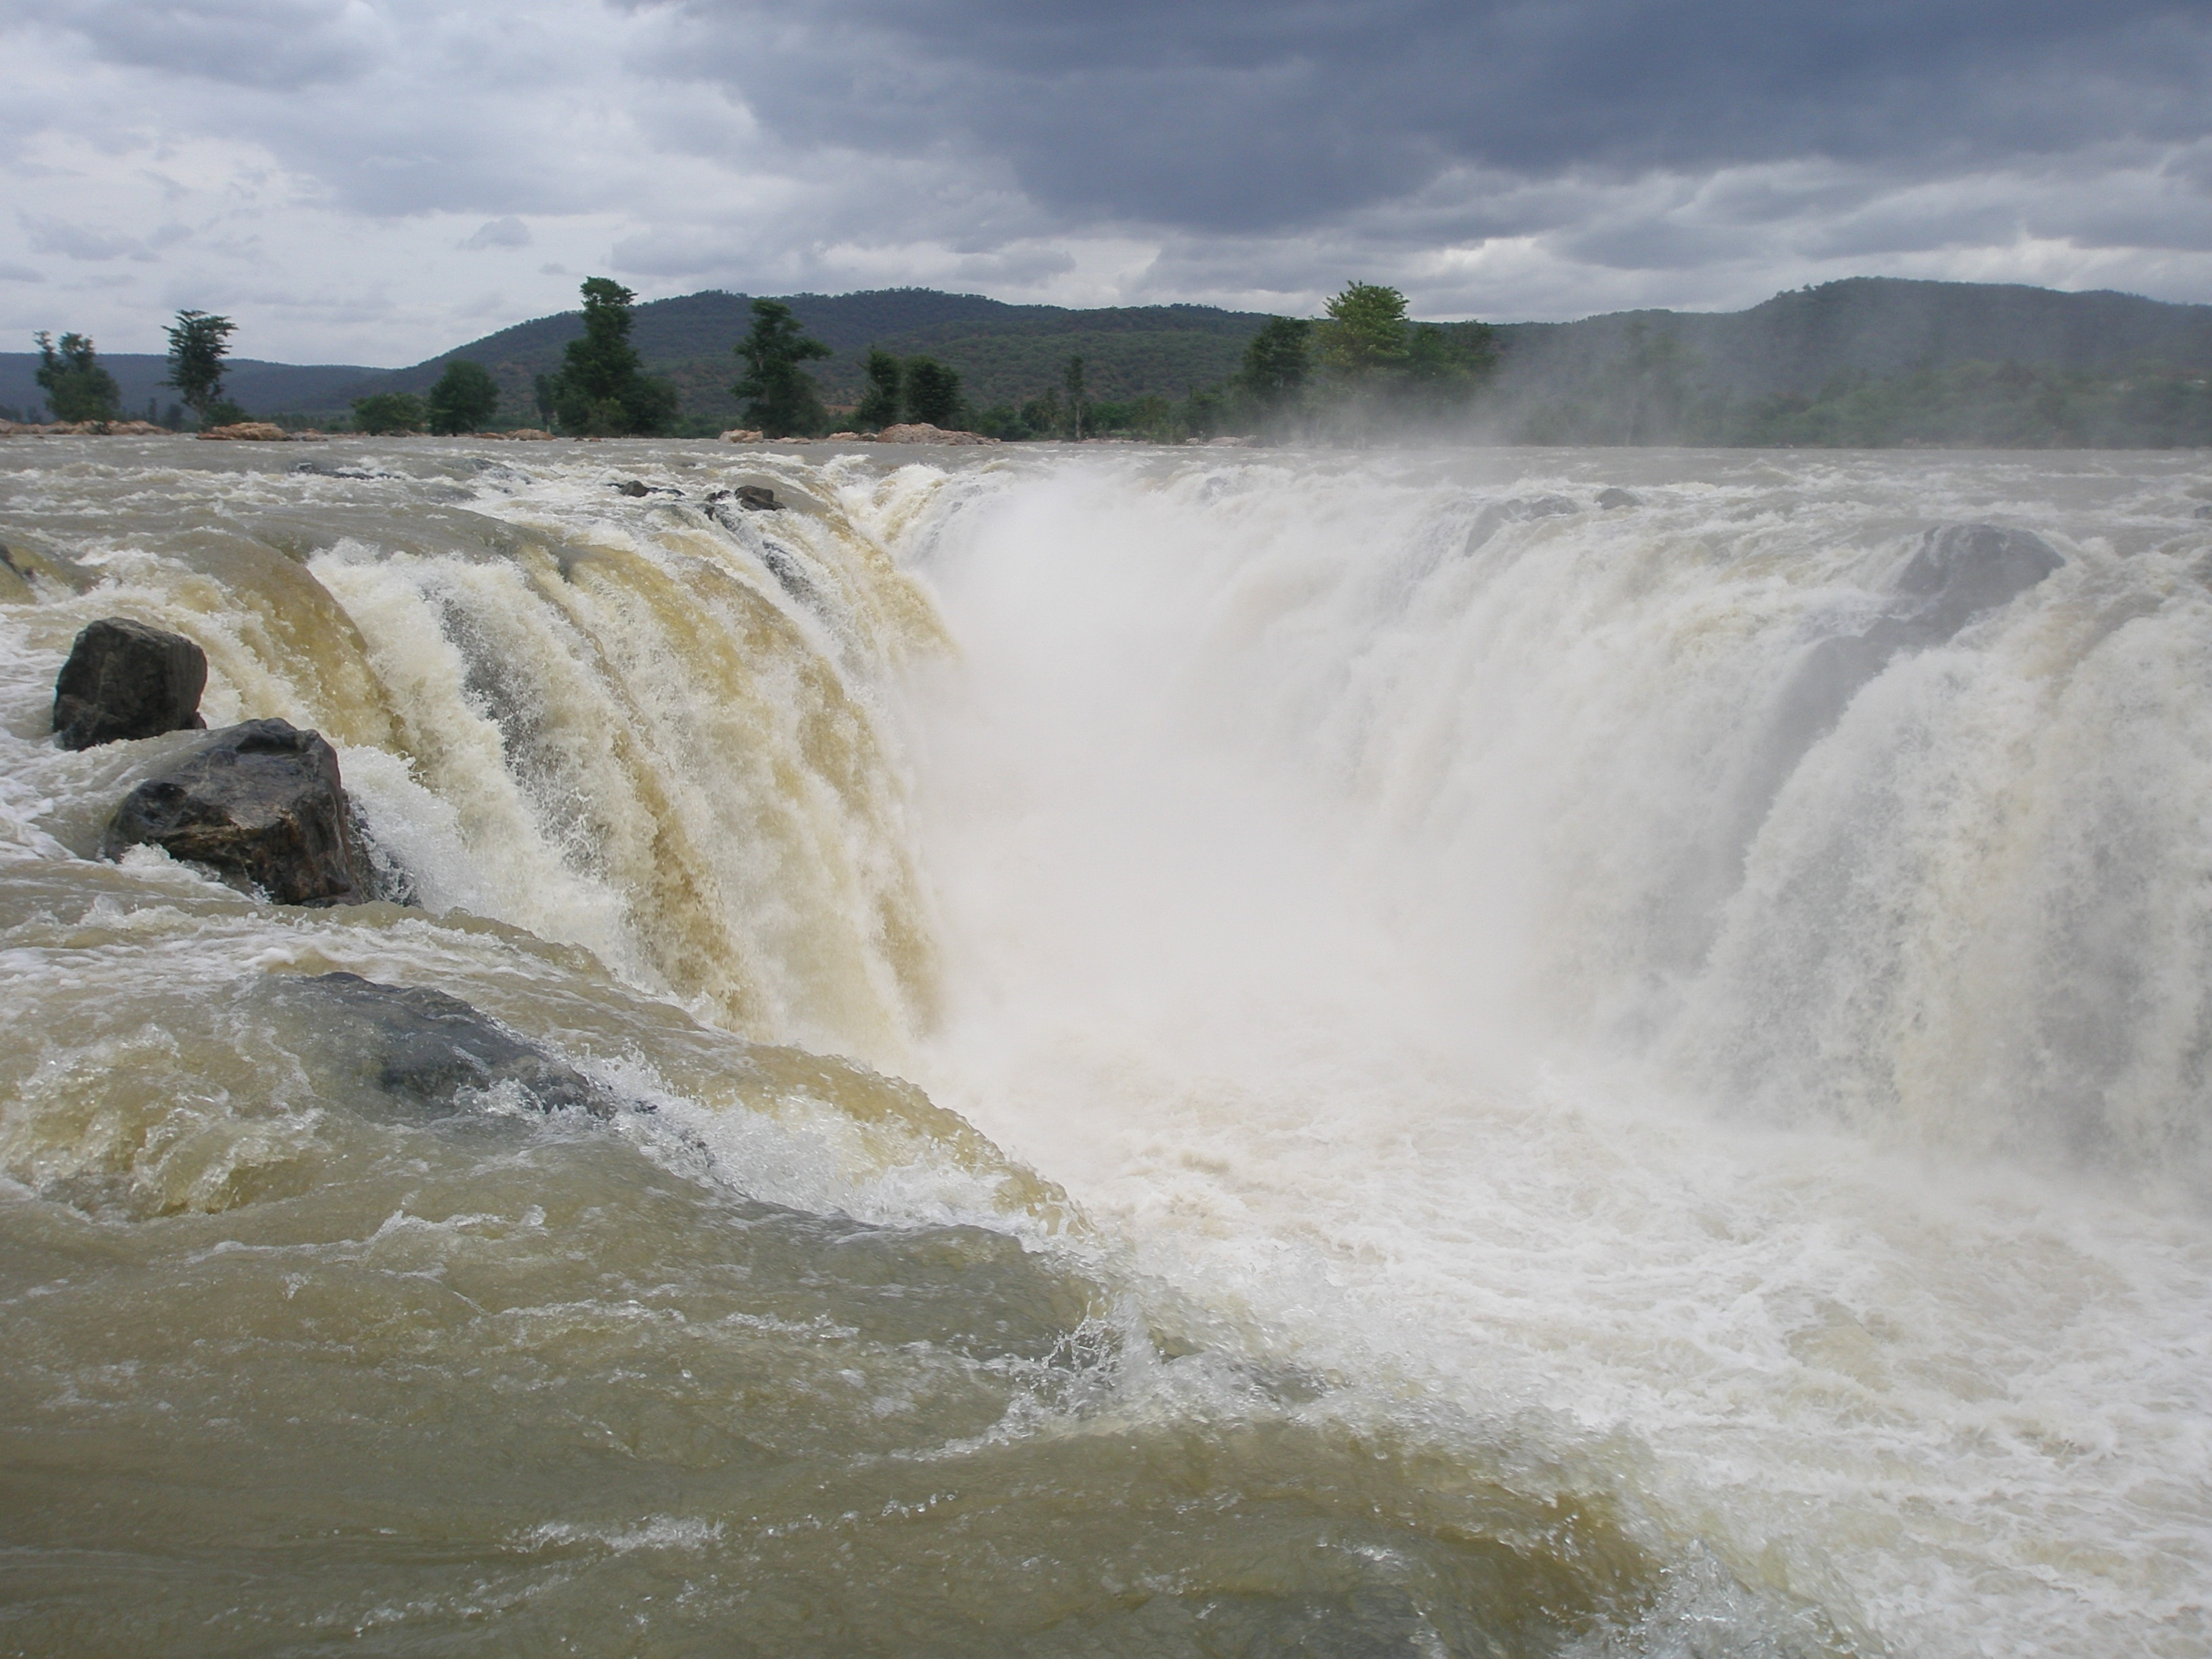
sea, coast, water, rock, waterfall, wave, river, rapid, body of water, water feature, hogenakkal waterfalls, waterfalls near bangalore, hogenakkal water, atmospheric phenomenon, wind wave